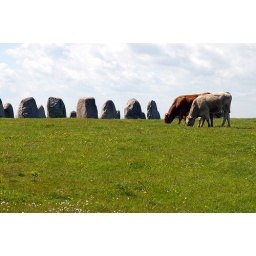
The grass around the stones is kept down by grazing cows. Works well.